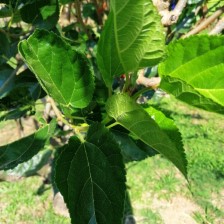
Variety: BlackOodTurkey